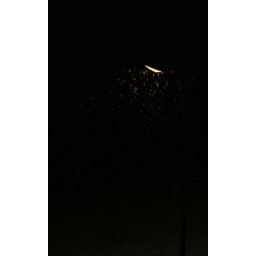
street lamp in the darkness